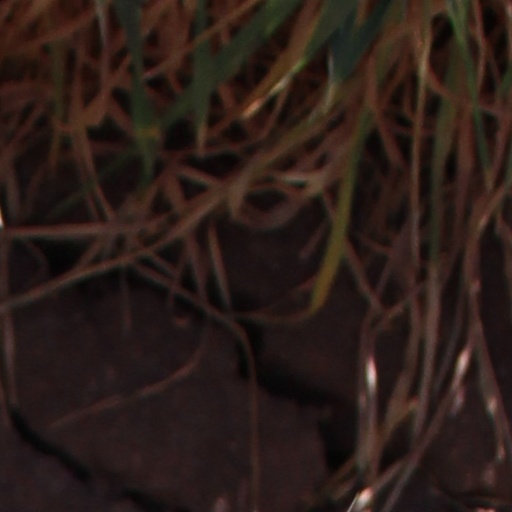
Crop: wheat